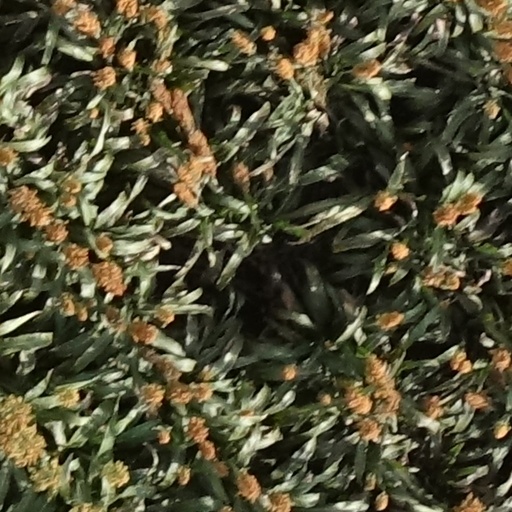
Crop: sorghum